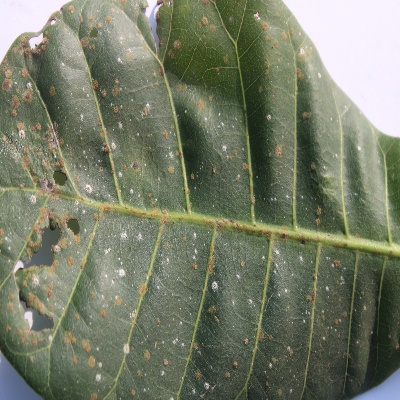
Crop: Cashew
Condition: red rust